Cirl bunting

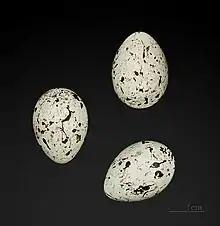
" Emberiza cirlus " - MHNT

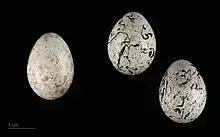
"Cuculus canorus canorus" in a spawn of "Emberiza cirlus" - MHNT

The cirl bunting, (Emberiza cirlus), is a passerine bird in the bunting family Emberizidae, a group now separated by most modern authors from the finches, Fringillidae.